Veronica Murdock

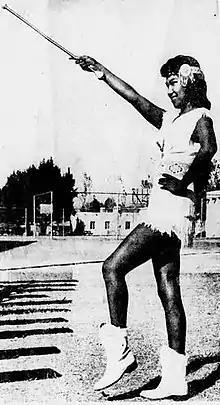
Veronica Homer, practicing as majorette for the John F. Kennedy Inaugural, 1961

Homer married Leonard A. Enos (1944–1967), but he was killed in action during the Vietnam War. Around the time of his death, Homer began working as the director of the Colorado River Indian Reservation Neighborhood Youth Corps. She had remarried by 1969 with Myron H. Murdock, an Oklahoma Kickapoo, who worked as the production manager of Prest-Wheel, Inc. The company, owned by Giffen Industries in Massachusetts, and operated on land owned by the Colorado River Tribe, manufactured aluminum and redwood furniture. In 1970, the couple's daughter, Alice was born and Homer, whose political activism was rising, encouraged her father to teach her daughter the Mojave language. After two years directing the youth corps, Homer ran and was elected in 1969 for a two-year term as the vice chair of the tribe. Homer was involved in resource development, health care, job training and numerous other projects to improve the lives of her community. Throughout the 1970s, she continued to serve on the Tribal Council as either the recording secretary or vice chair.